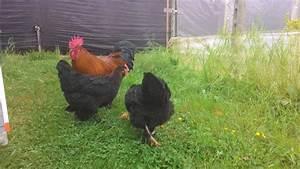
chicken